Describe the emotion expressed in this image:  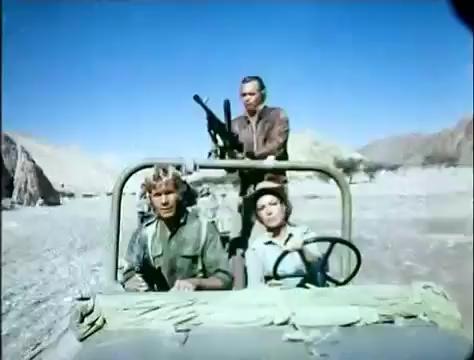
This person displays Pain, valence and arousal with low intensity.